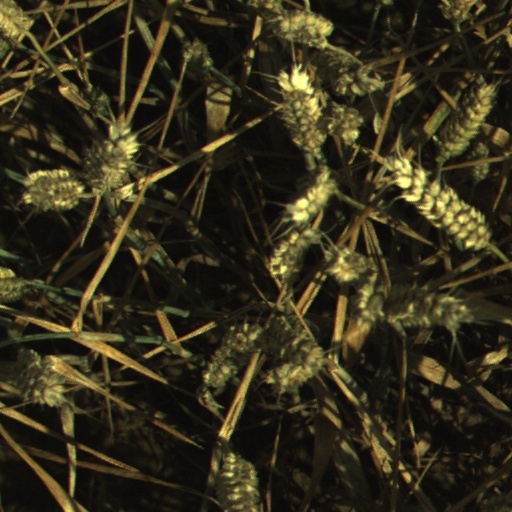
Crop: wheat